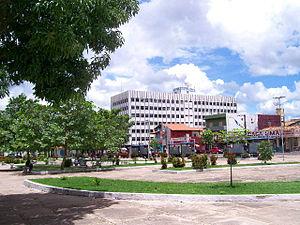
Imperatriz est une ville de l'État du Maranhão, au Brésil. Sa population était estimée à 247 505 habitants en 2010. La municipalité s'étend sur 1 368 km². Son altitude moyenne est de 95 mètres.